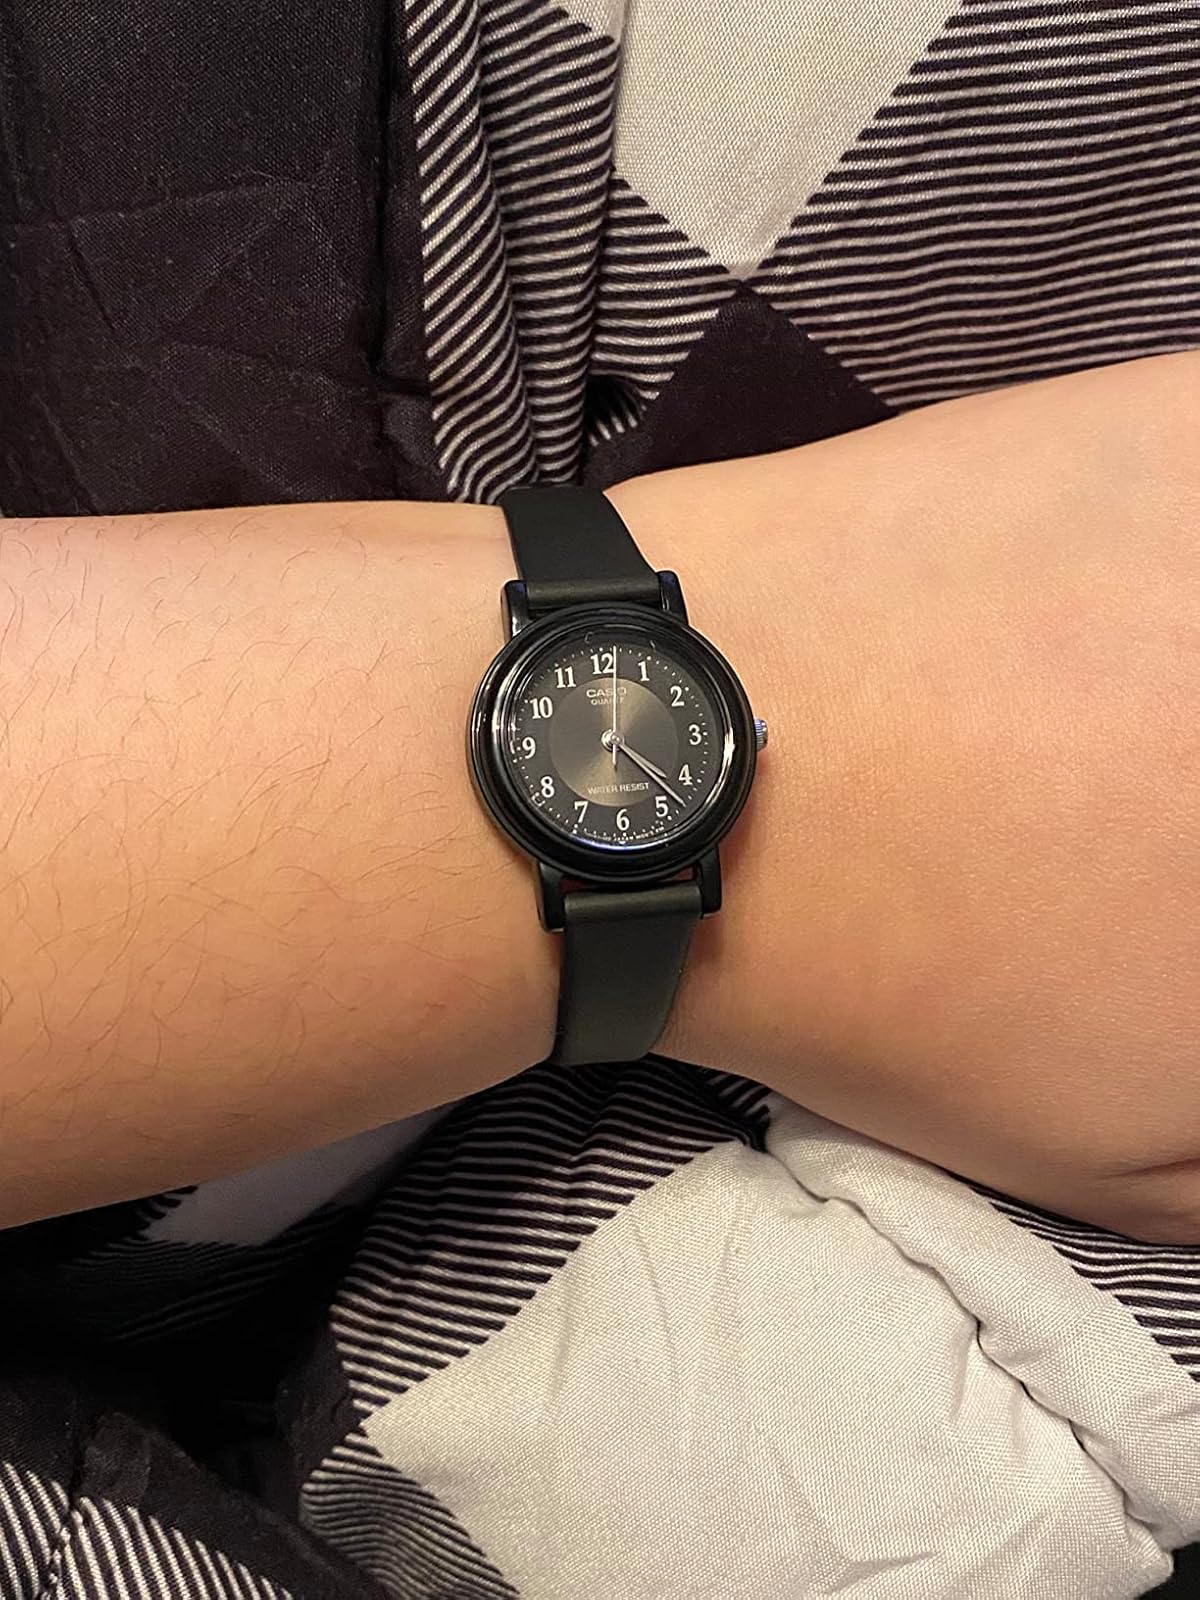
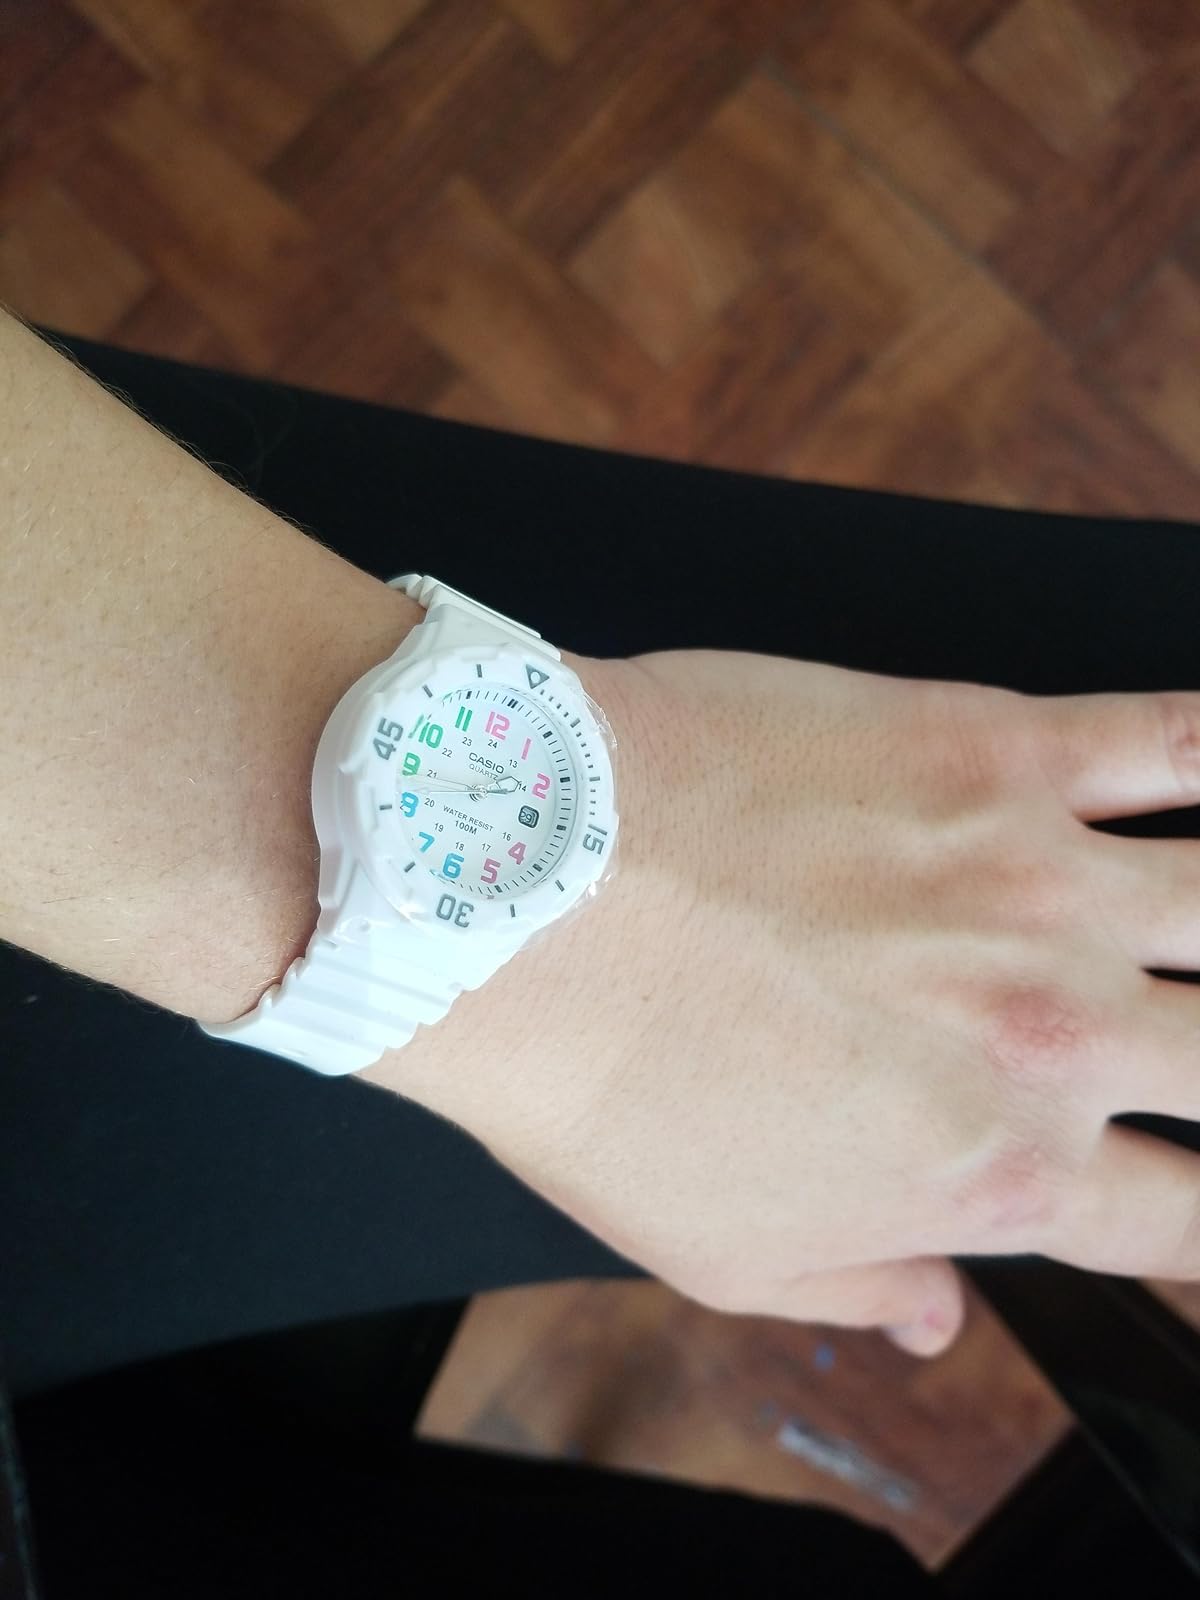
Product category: accessories_watch
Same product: no